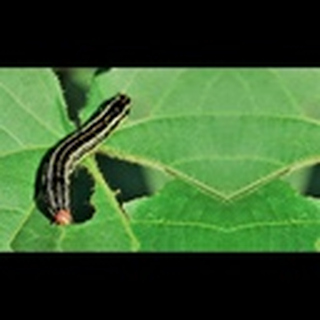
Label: cotton_army_worm